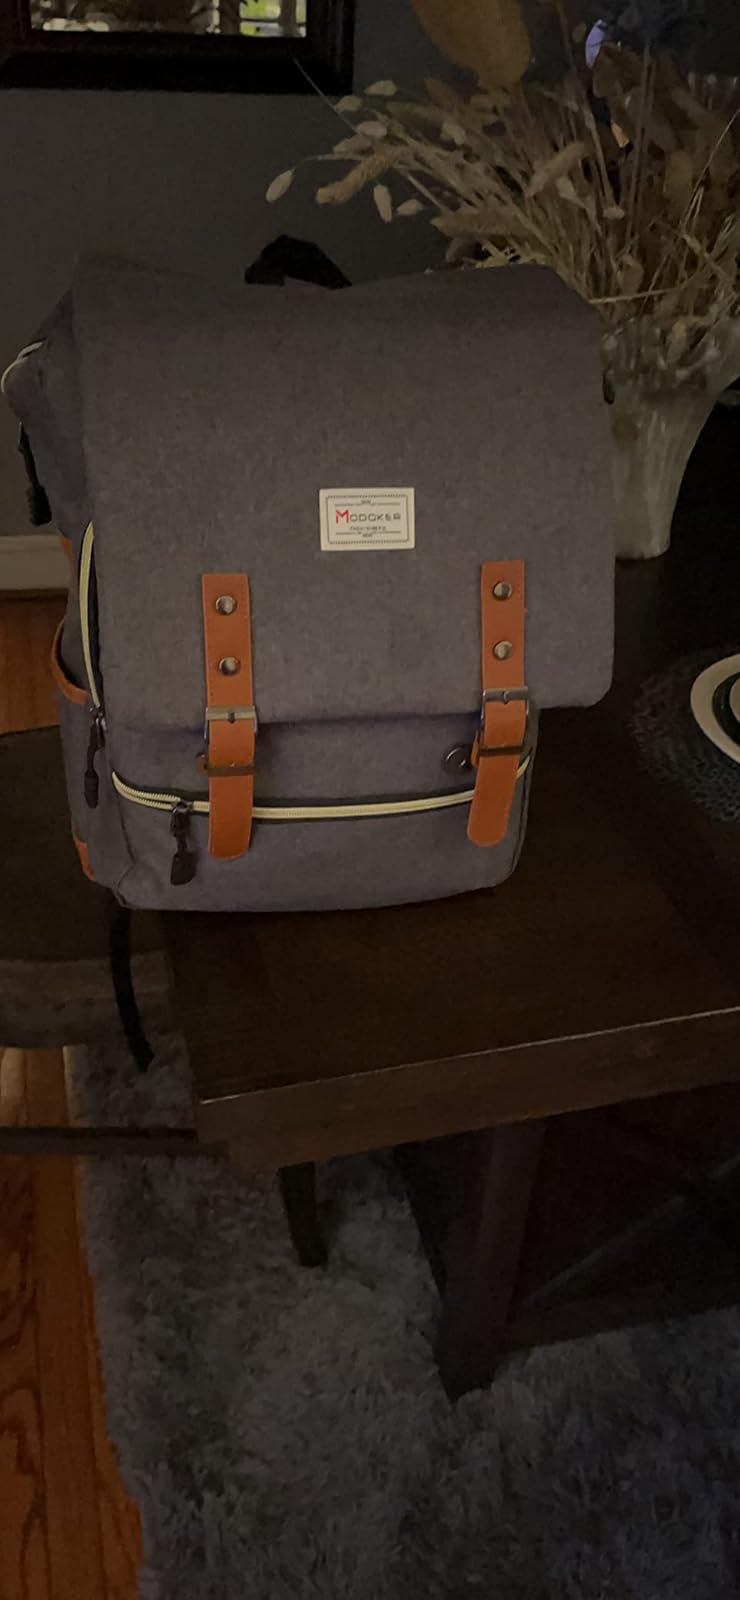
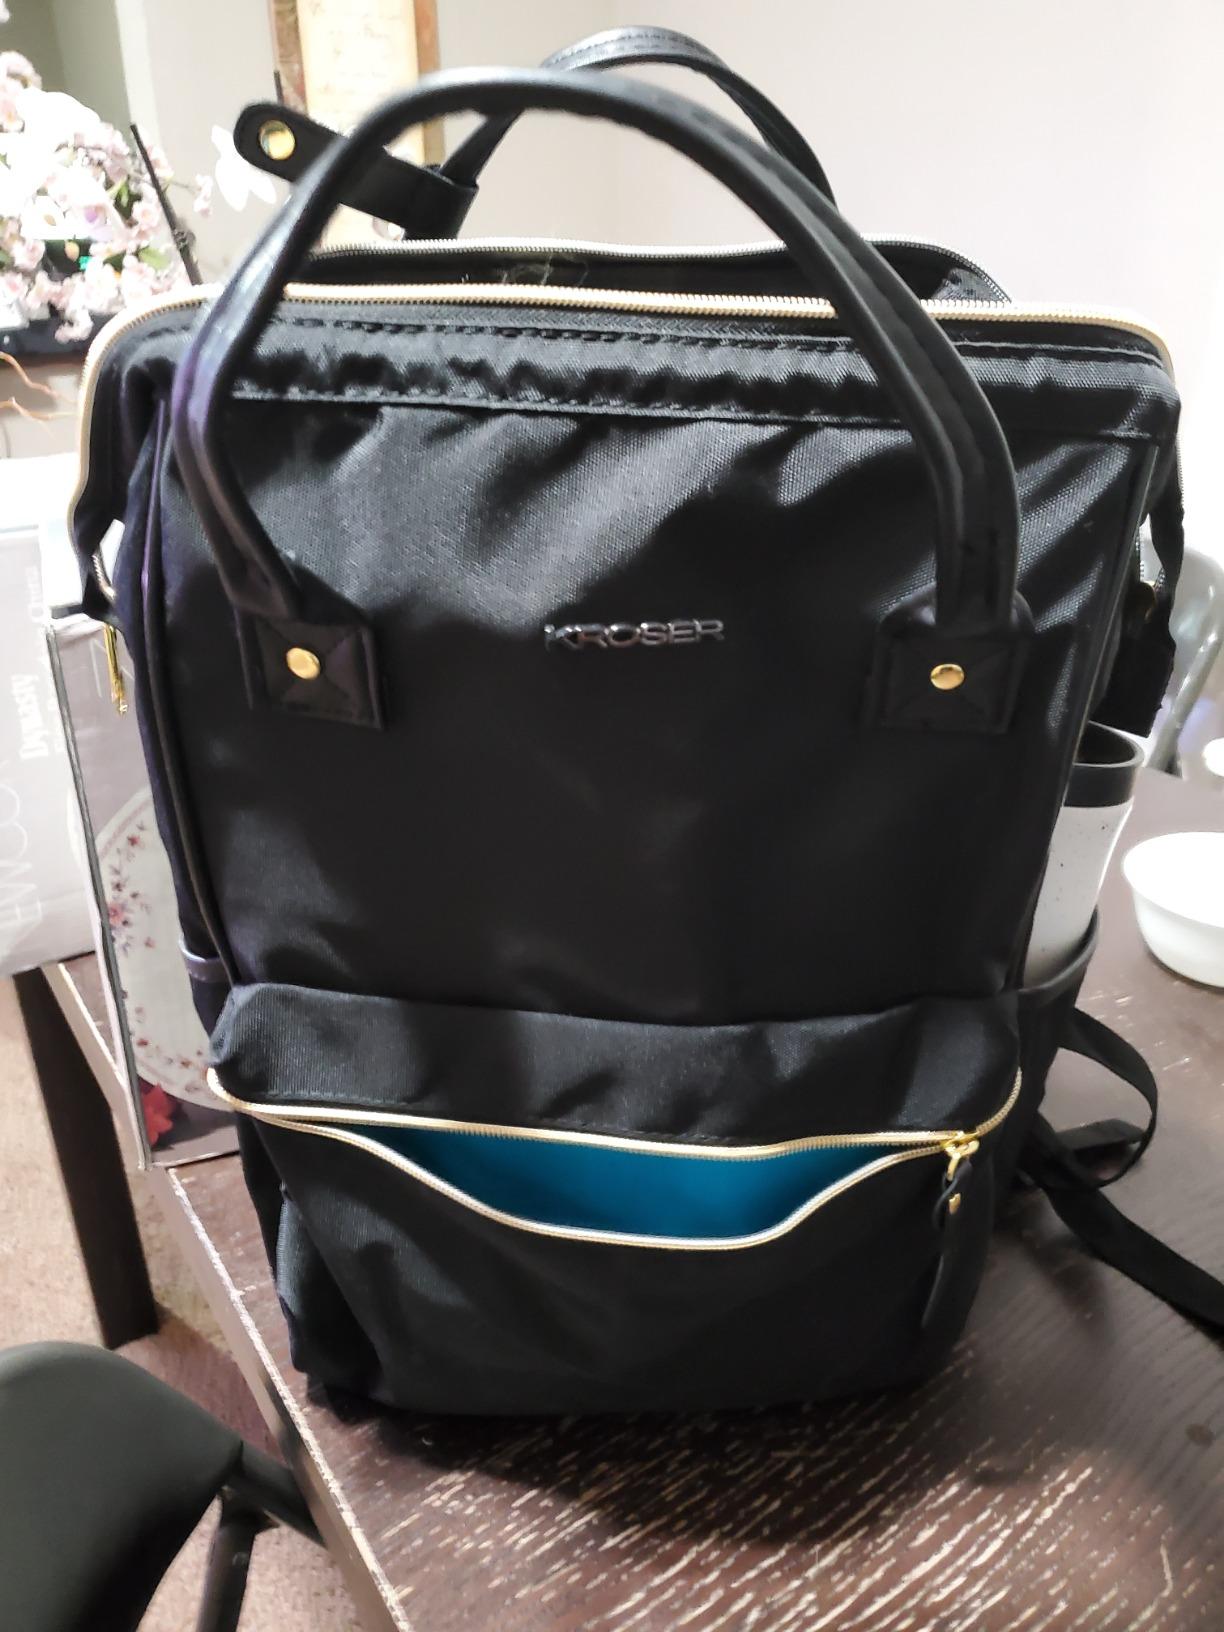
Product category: bag
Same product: no